Pointing

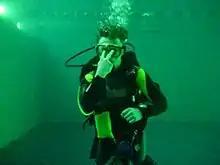
A diver pointing to their eyes as a standard hand symbol that something should be looked at by another

Pointing is a gesture specifying a direction from a person's body, usually indicating a location, person, event, thing or idea. It typically is formed by extending the arm, hand, and index finger, although it may be functionally similar to other hand gestures. Types of pointing may be subdivided according to the intention of the person, as well as by the linguistic function it serves.